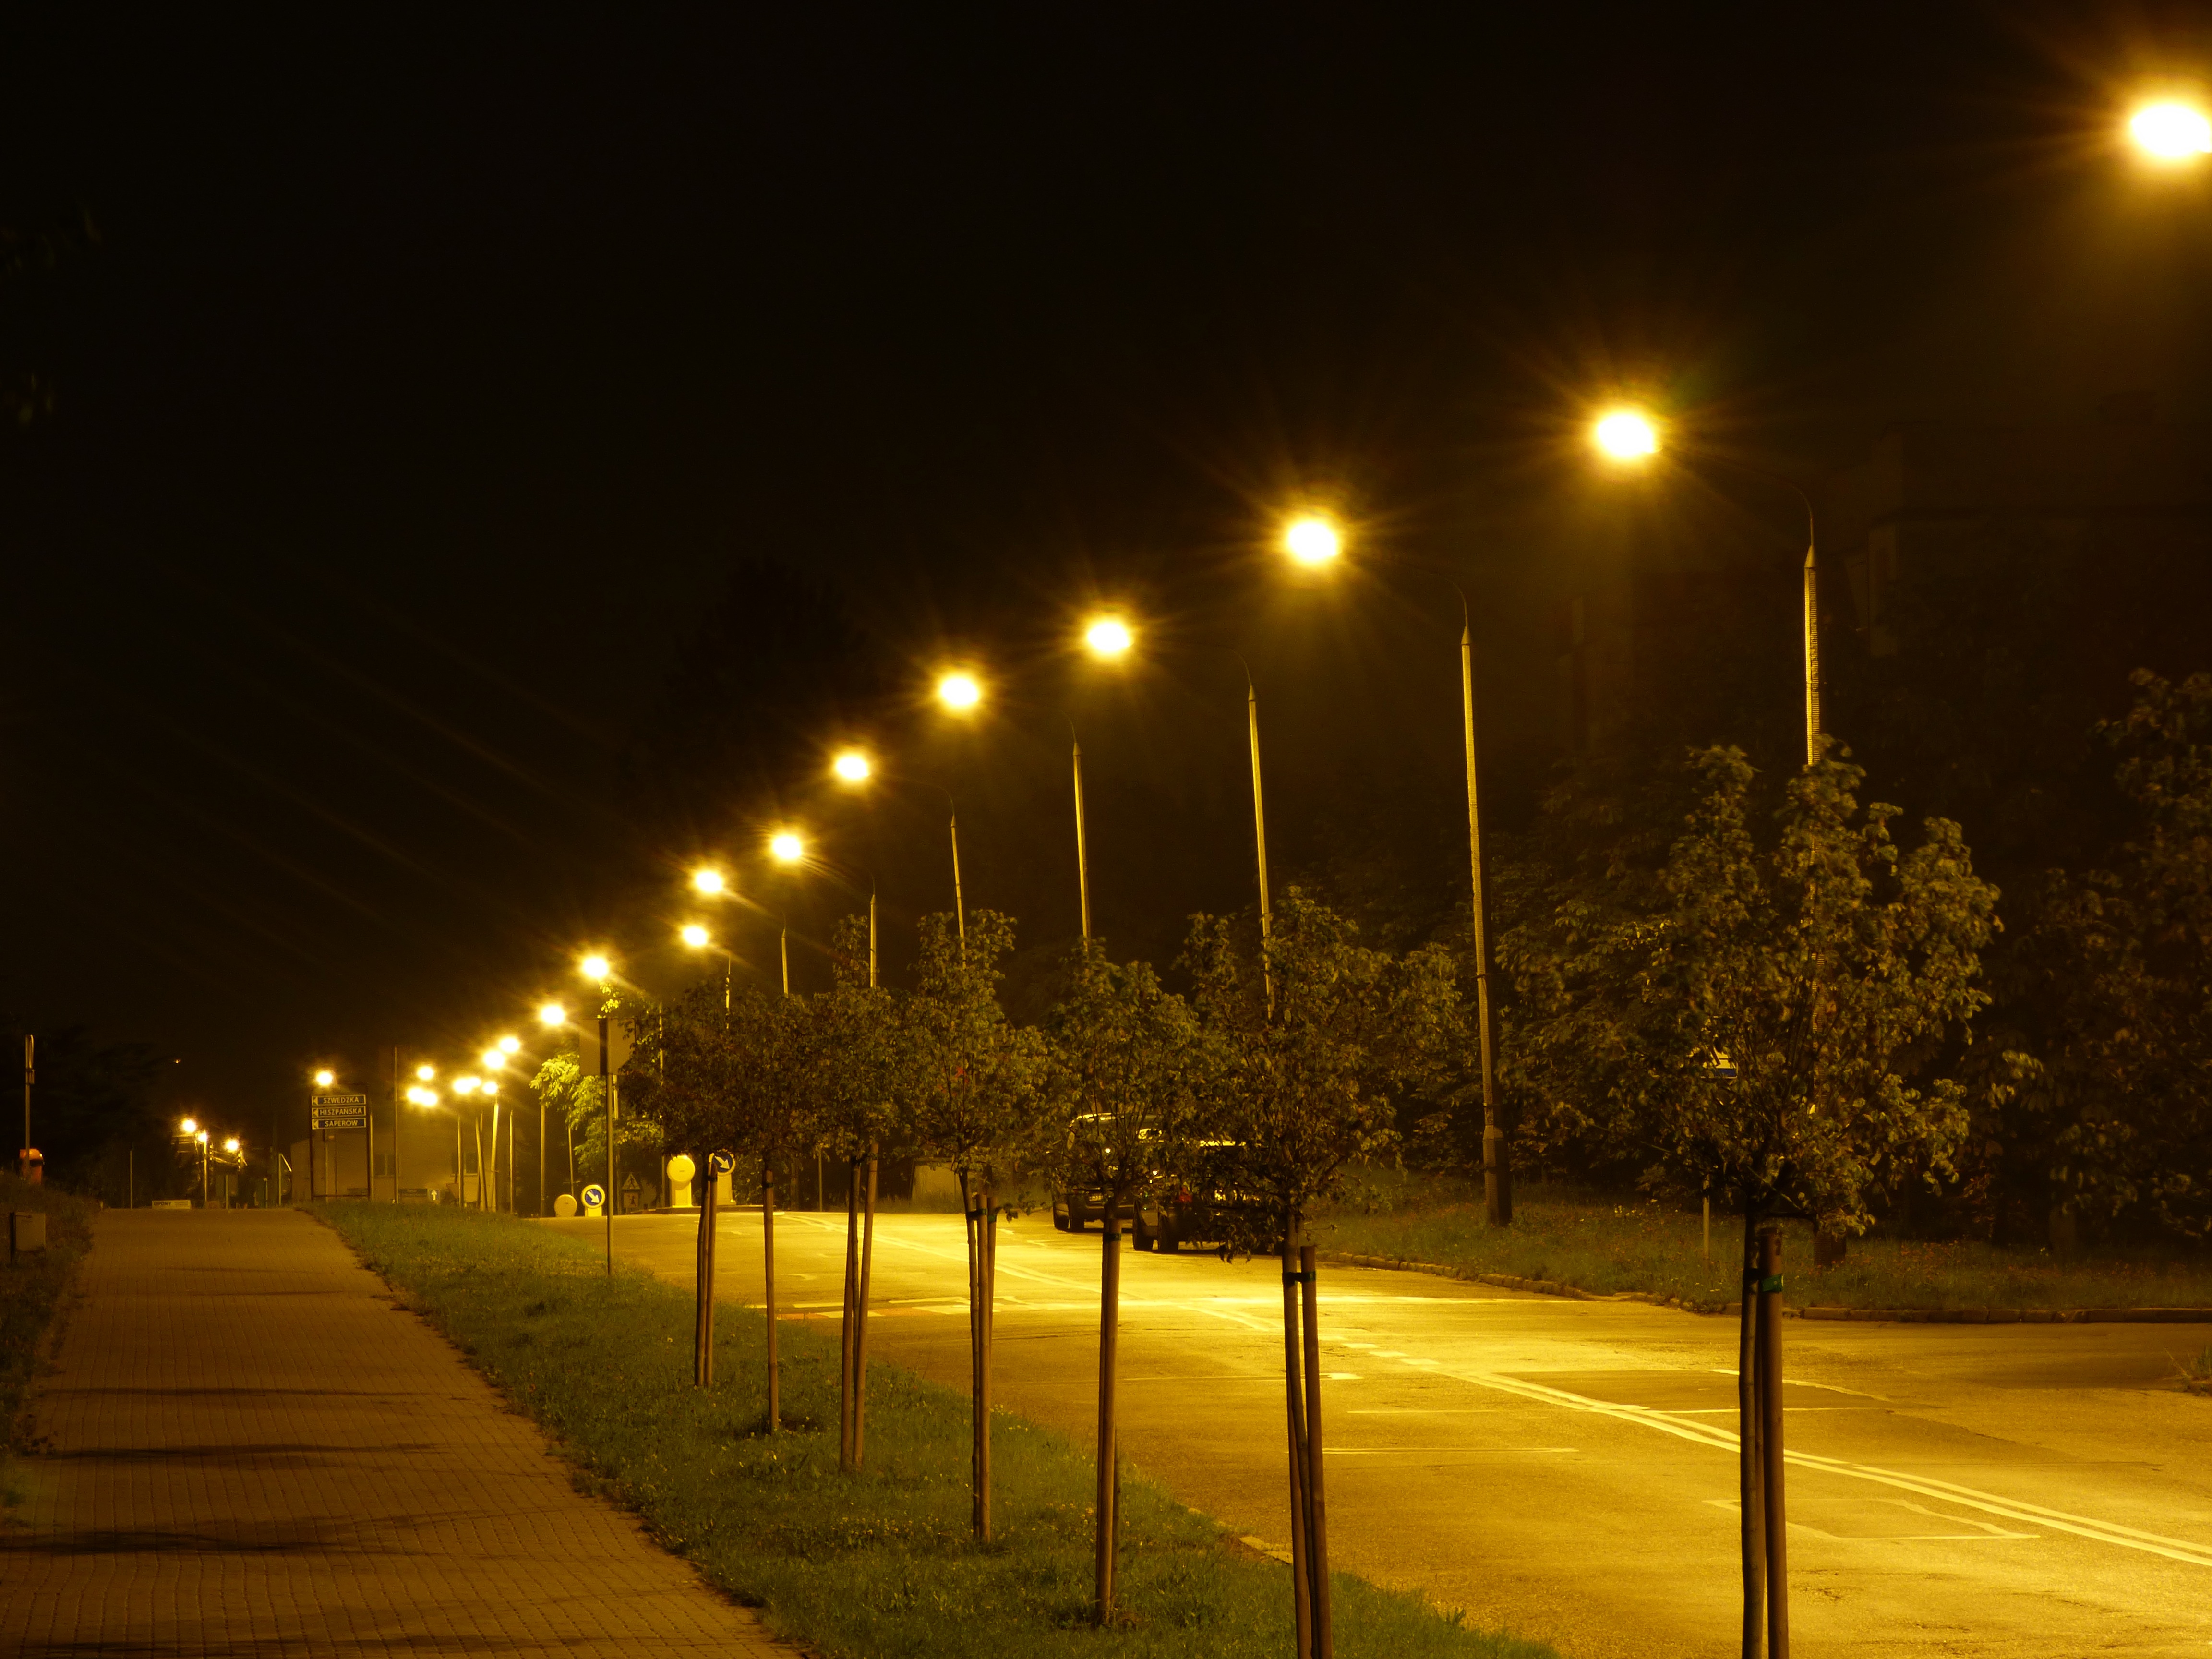
light, street, night, sunlight, morning, dawn, city, walkway, dusk, evening, twilight, green, darkness, street light, lamp, lighting, lanterns, light fixture, way, the prospect of, the darkness